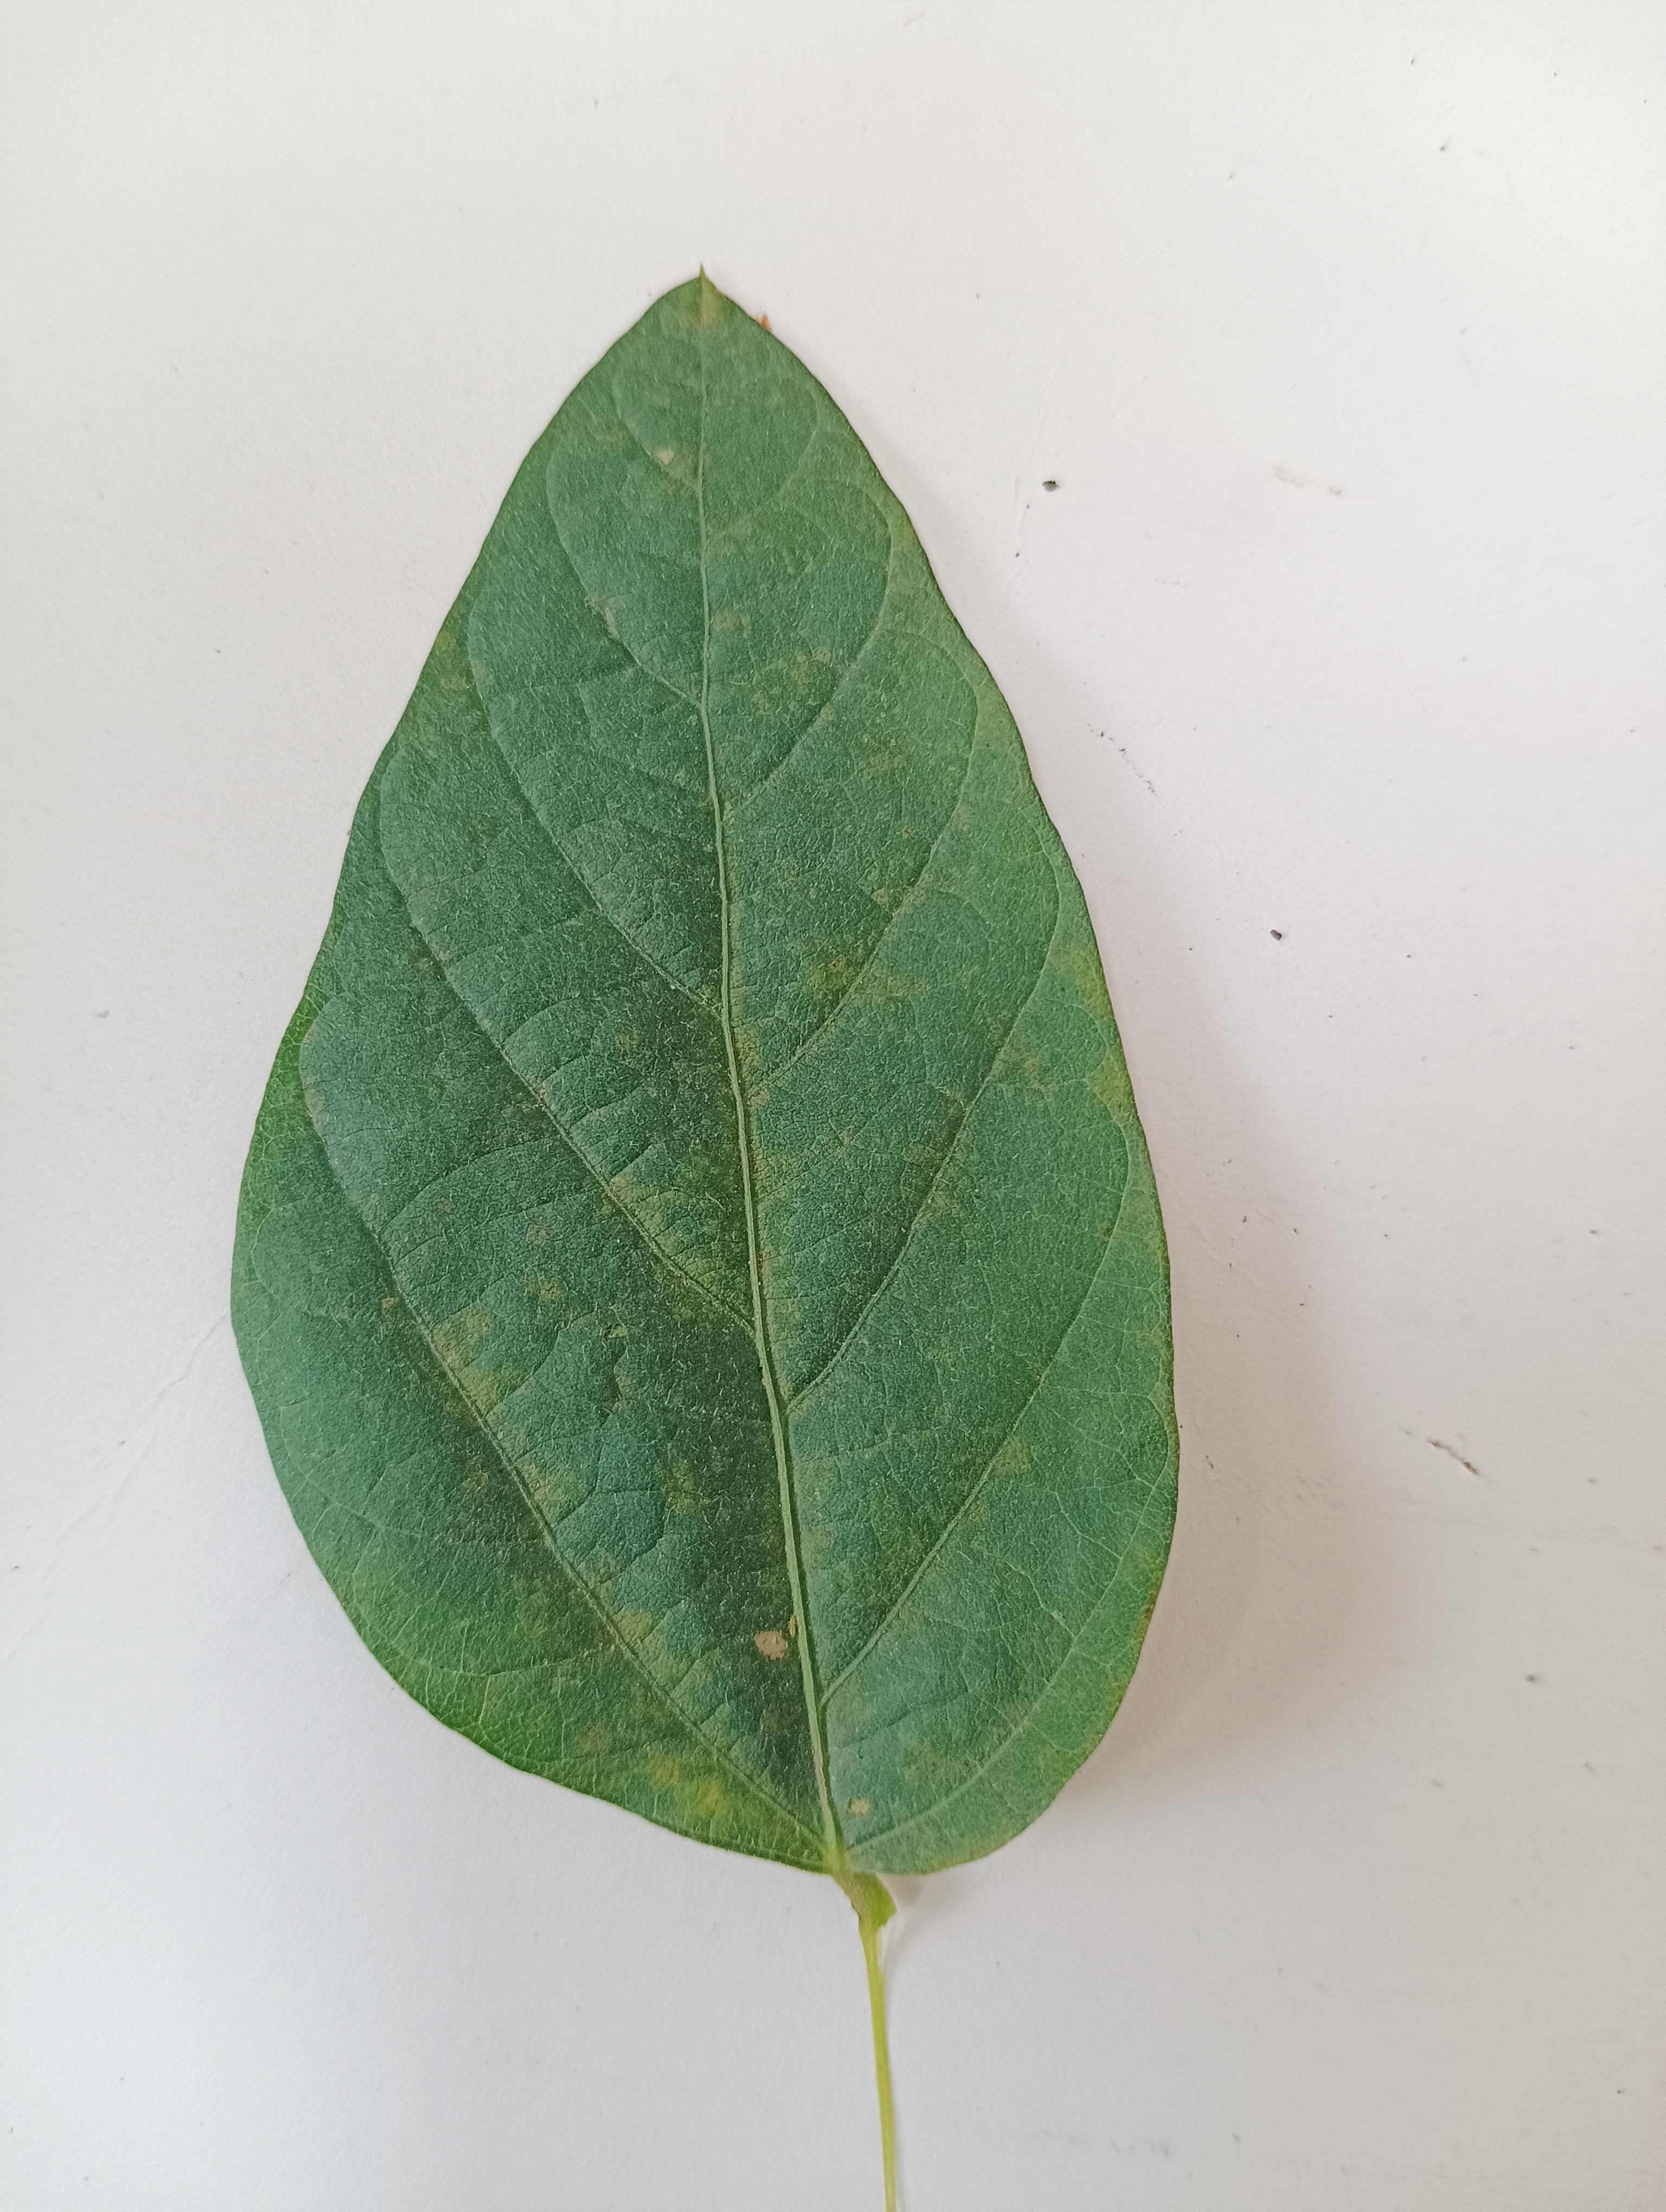
Label: Healthy